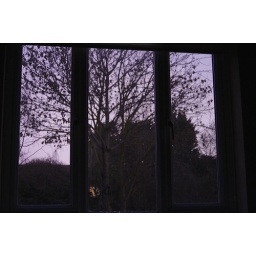
view from the bedroom window in the early morning